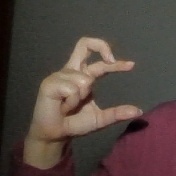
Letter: thal